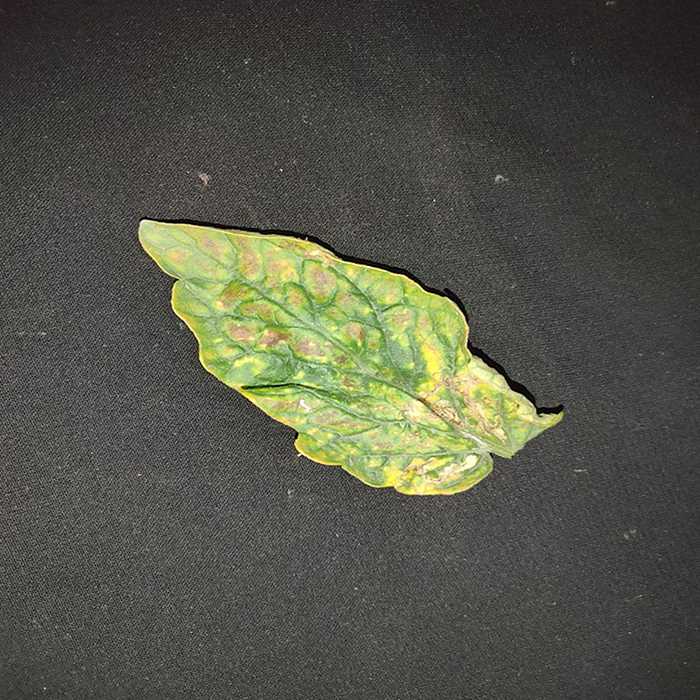
Plant: Tomato
Label: Tomato spotted wilt